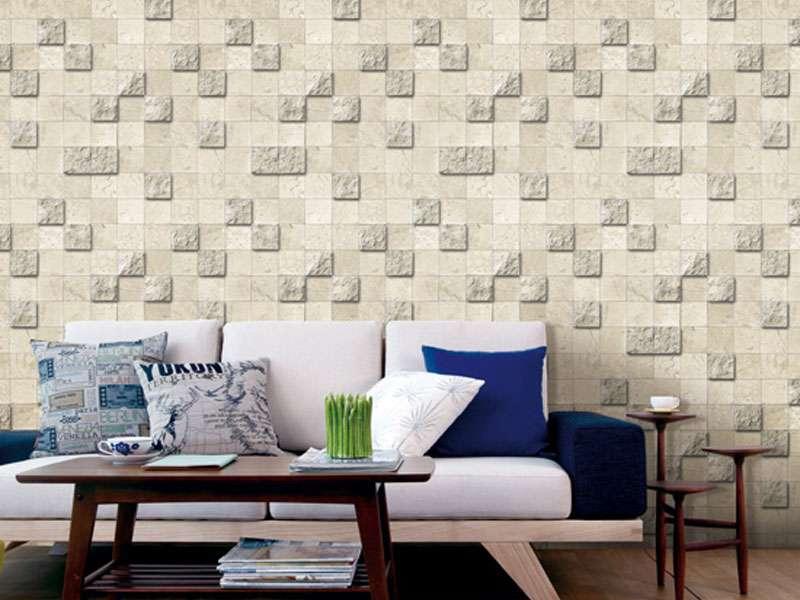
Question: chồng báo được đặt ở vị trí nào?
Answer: chống báo được đặt dưới cái bàn